Ludwig van Beethoven

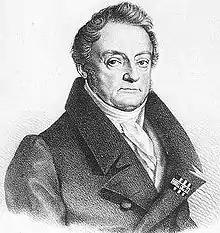
Count Waldstein, depicted in a portrait by Antonín Machek

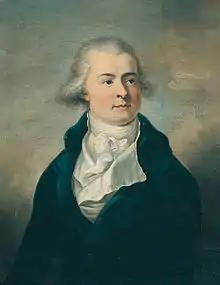
Prince Lobkowitz depicted in a portrait by August Friedrich Oelenhainz

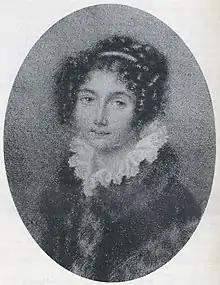
A pre-1804 sketch of Josephine Brunsvik

In 1780 or 1781, Beethoven began his studies with his most important teacher in Bonn, Christian Gottlob Neefe. Neefe taught him composition; in March 1783, Beethoven's first published work appeared, a set of keyboard variations (WoO 63). Beethoven soon began working with Neefe as assistant organist, at first unpaid (1782), and then as a paid employee (1784) of the court chapel. His first three piano sonatas, WoO 47, sometimes known as (Elector) for their dedication to Elector Maximilian Friedrich, were published in 1783. In the same year, the first printed reference to Beethoven appeared in the "Magazin der Musik" – "Louis van Beethoven [sic] ... a boy of 11 years and most promising talent. He plays the piano very skilfully and with power, reads at sight very well ... the chief piece he plays is "Das wohltemperierte Klavier" of Sebastian Bach, which Herr Neefe puts into his hands". Maximilian Friedrich's successor as Elector of Cologne was Maximilian Franz. He gave some support to Beethoven, appointing him Court Organist and assisting financially with Beethoven's move to Vienna in 1792.